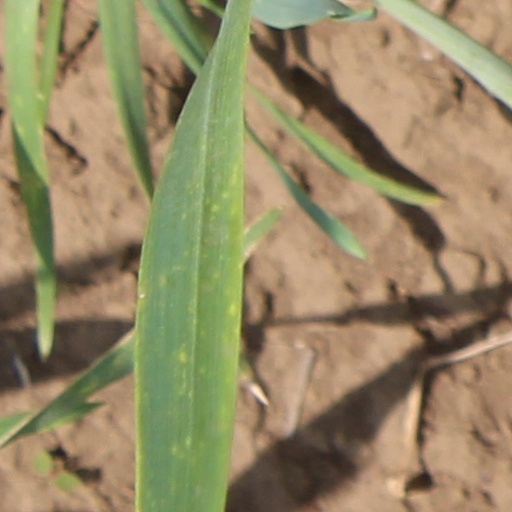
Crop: wheat